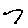
Label: 7